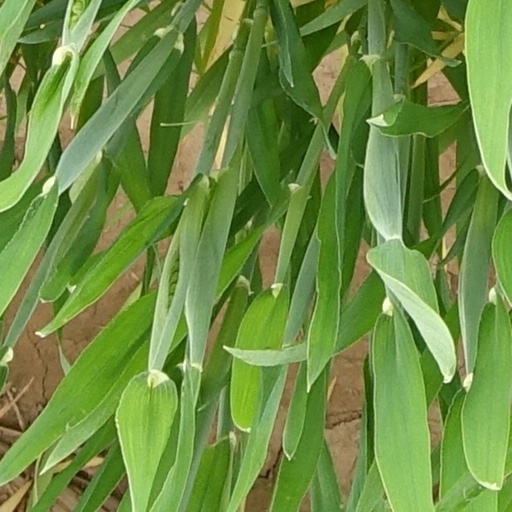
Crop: wheat